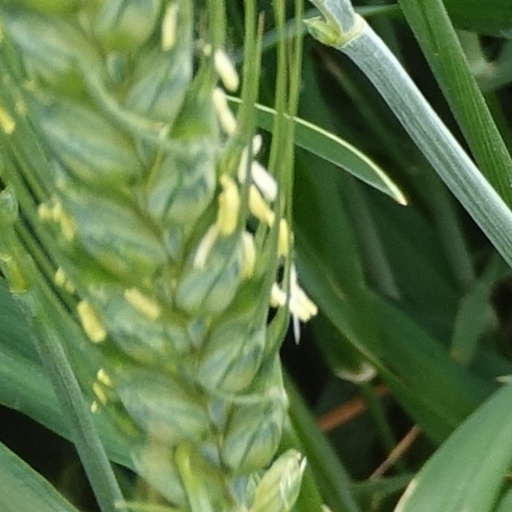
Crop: wheat